Kambara

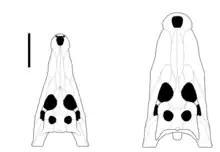
Comparison between "Kambara implexidens" and "Kambara murgonensis", scalebar = .

The skull of "Kambara" appears typically crocodilian, being roughly triangular with a rostrum that begins relatively narrow and continues to widen towards the back. The precise degree to which the snout tapers differs between species. "K. murgonensis" for instance is described as being moderately broad-snouted with a robust build. By comparison, the skull of "K. implexidens", although still platyrostral, is notably slender compared to its contemporary relative. Similarly, the teeth are also more slender. The skull table of "Kambara" was relatively flat, lacking the raised edges seen in today's crocodiles, but instead multiple specimens across species show the presence of well developed pits just before the supratemporal fenestrae.